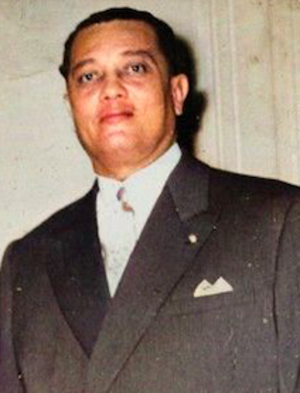
Franck Lavaud, né le 16 février 1903 à Jérémie, mort en 1986 à Paris, est un militaire et homme politique haïtien, président de la république par intérim une première fois du 11 janvier 1946 au 16 août 1946, puis une seconde fois du 10 mai 1950 au 6 décembre 1950. Chef d'Etat-Major de l'Armée d'Haïti à la fin de la Seconde Guerre mondiale, il acquiert par la suite une réputation de chef de guerre et jouit d'une importante popularité auprès des militaires et des classes aisées. Proche du colonel Paul Magloire, il le soutient lors de l'élection présidentielle de 1950, puis part en exil en 1957 après la prise de pouvoir de François Duvalier.